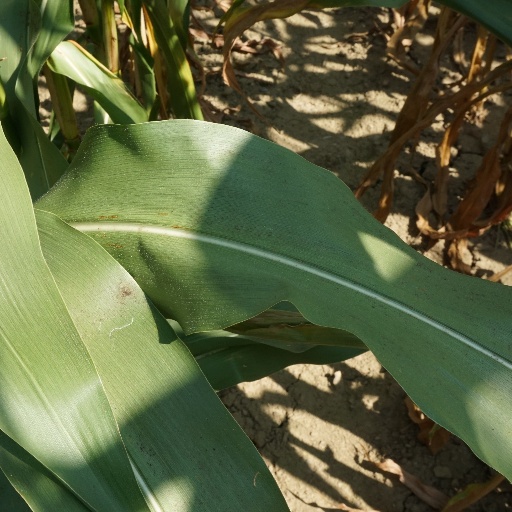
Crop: maize; corn